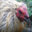
Label: bird